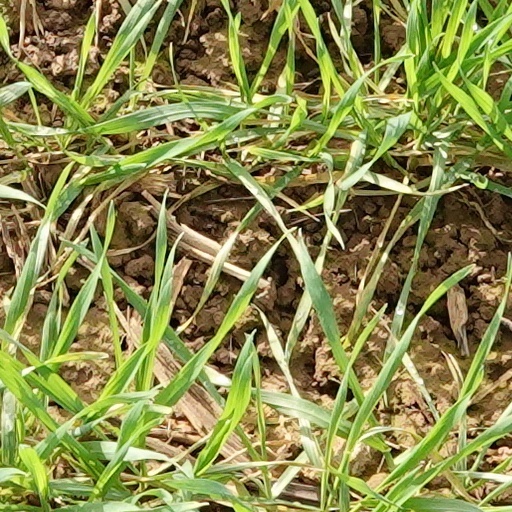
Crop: wheat